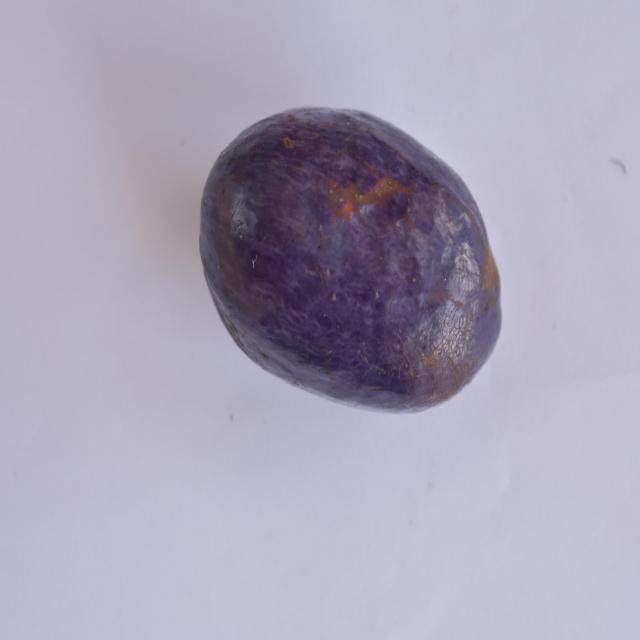
Plum grade: unaffected